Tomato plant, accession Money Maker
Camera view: horizontal (90 deg, fisheye); turntable rotation: 60 degrees
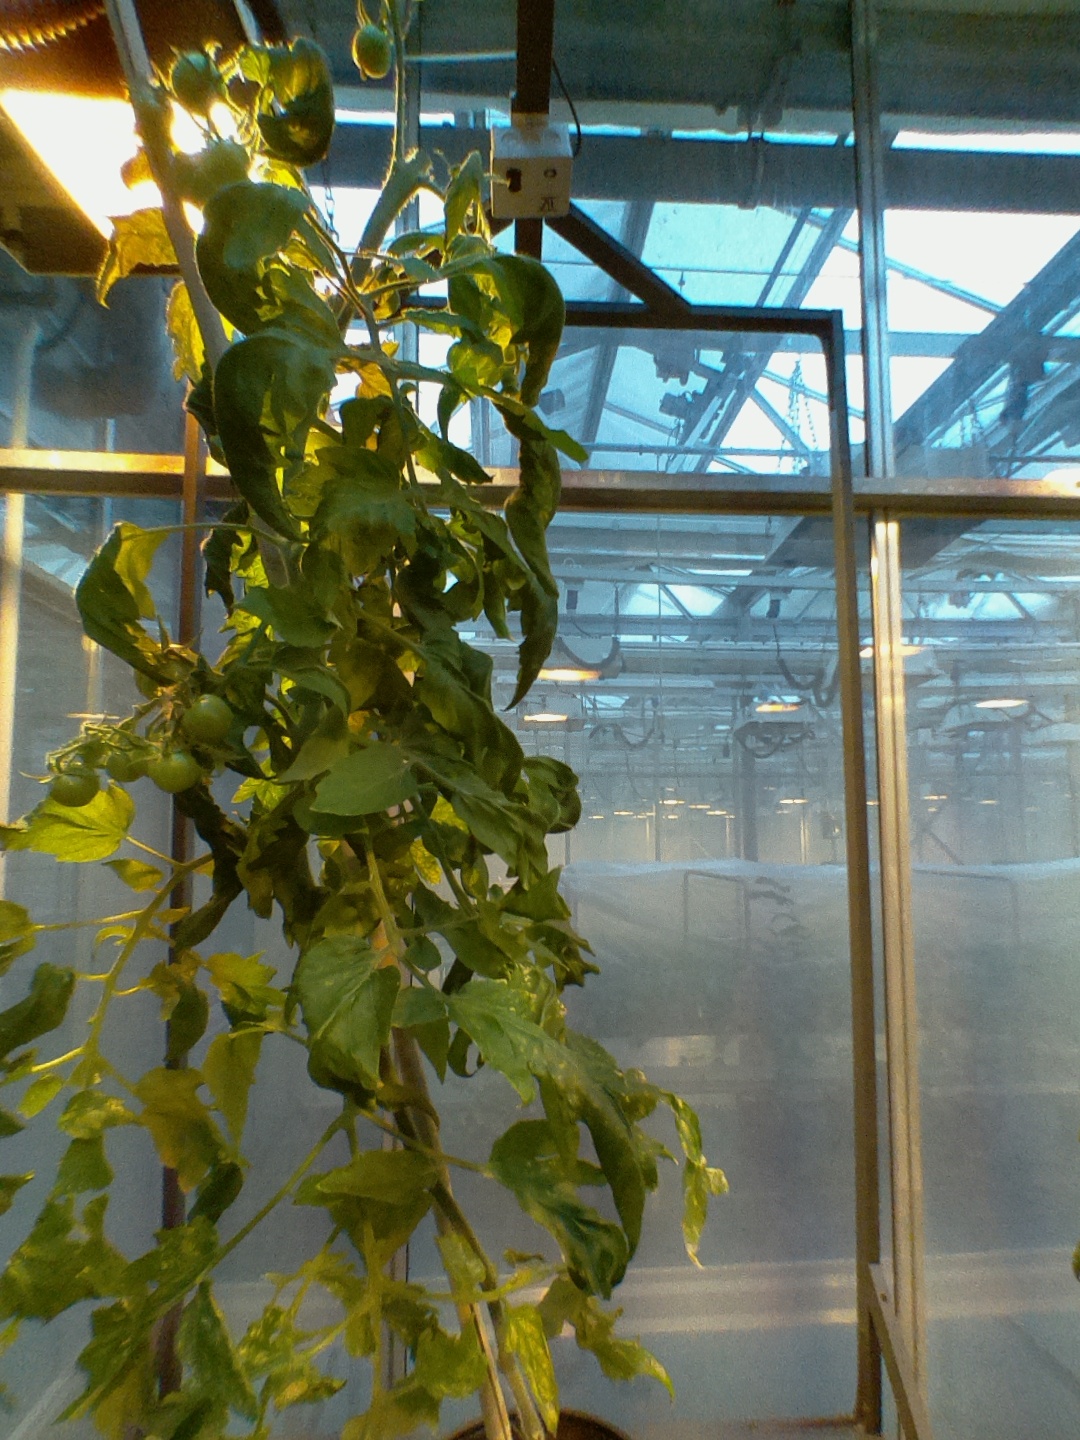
BBCH growth stage 76: 60%-70% of final fruit size